The Go-Go's

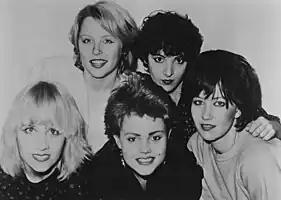
The Go-Go's,

The Go-Go's are an American all-female rock band formed in Los Angeles in 1978. Except for short periods when other musicians joined briefly, the band has had a relatively stable lineup consisting of Charlotte Caffey on lead guitar and keyboards, Belinda Carlisle on lead vocals, Gina Schock on drums, Kathy Valentine on bass, and Jane Wiedlin on rhythm guitar.